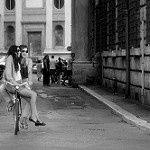
Label: street